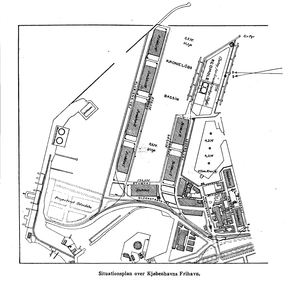
Københavns Frihavn / Infrastruktur og nøgletal omkring 1920
Nordre Frihavn i 1915
Københavns Frihavn er en frihavn i den nordlige del af Københavns Havn. Havneanlægget blev konstrueret i tiden 1891-1894, indviet i 1894 og er siden udvidet og flyttet flere gange. Havnen, der var drevet på koncession fra Indenrigsministeriet som et privat aktieselskab, Kjøbenhavns Frihavns-Aktieselskab, med Isak Glückstadt i spidsen, havde sine egne forsyningsinstallationer, bl.a. Frihavnens Elektriske Centralstation, og en intern godsbane, Frihavnsjernbanen. Selve bassinerne og kajanlæggene blev dog udført af Københavns Havnevæsen. Københavns Havnevæsen overtog i 1951 alle aktier i KFA, og i 1979 blev Kjøbenhavns Frihavns-Aktieselskab omdannet til Københavns Frihavns- og Stevedoreselskab A/S.